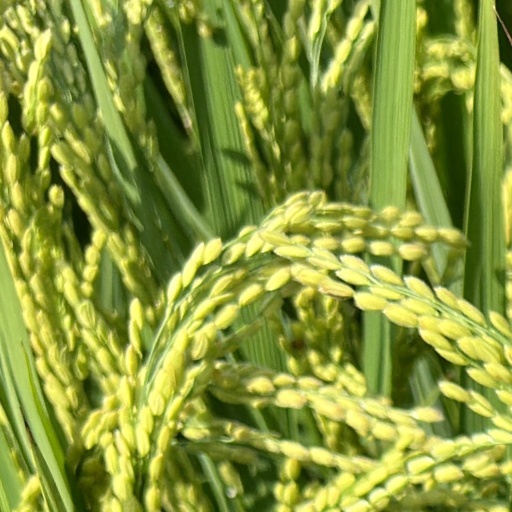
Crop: rice